Impala

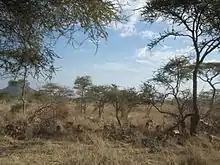
Impala inhabit woodlands

The impala inhabits woodlands due to its preference for shade; it can also be found on the interface (ecotone) between woodlands and savannahs. Places near water sources are preferred. In southern Africa, populations tend to be associated with "Colophospermum mopane" and "Acacia" woodlands. Habitat choices differ seasonally"Acacia senegal" woodlands are preferred in the wet season, and "A. drepanolobium" savannahs in the dry season. Another factor that could influence habitat choice is vulnerability to predators; impala tend to keep away from areas with tall grasses as predators could be concealed there. A study found that the reduction of woodland cover and creation of shrublands by the African bush elephants has favoured impala population by increasing the availability of more dry season browse. Earlier, the "Baikiaea" woodland, which has now declined due to elephants, provided minimum browsing for impala. The newly formed "Capparis" shrubland, on the other hand, could be a key browsing habitat. Impala are generally not associated with montane habitats; however, in KwaZulu-Natal, impala have been recorded at altitudes of up to above sea level.